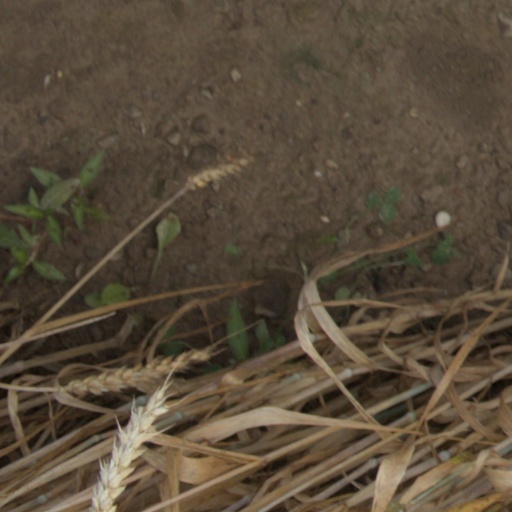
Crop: wheat